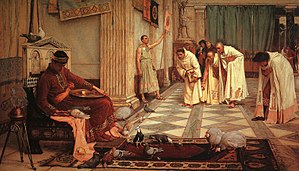
Flavius Honorius / Regeringstid / Honorius' sidste år
Den engelske maler John William Waterhouse udførte i 1883 Kejser Honorius' favoritter, hvor fjerkræet er i fokus.
Kejser Honorius var vestromersk kejser 395-423. Han var søn og efterfølger af Theodosius I den Store og var officiel medkejser fra 393, selv om han kun var et barn. Honorius var 10 år gammel, da hans far døde, og han blev indsat som kejser af det Vestromerske Rige.